Feria: The Darkest Light

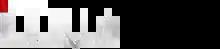

Feria: The Darkest Light is a Spanish fantasy thriller television series created by Agustín Martínez and Carlos Montero, produced by Filmax. It is set in 1990s Andalusia, where two sisters must face a new reality—and supernatural elements—as it is revealed their parents participated in a cult ritual ending in 23 deaths. The series premiered on Netflix on 28 January 2022 and was canceled after the first season due to indifferent reception.